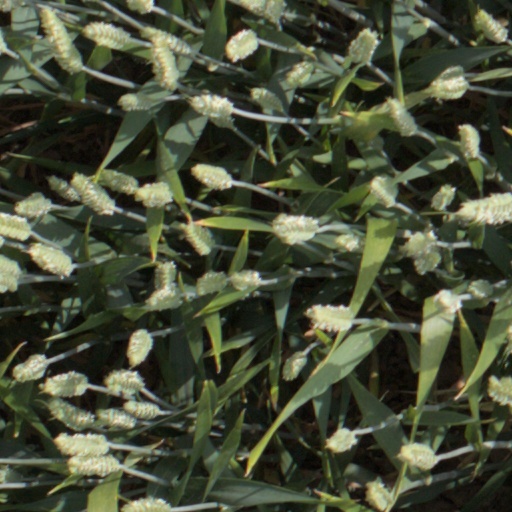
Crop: wheat